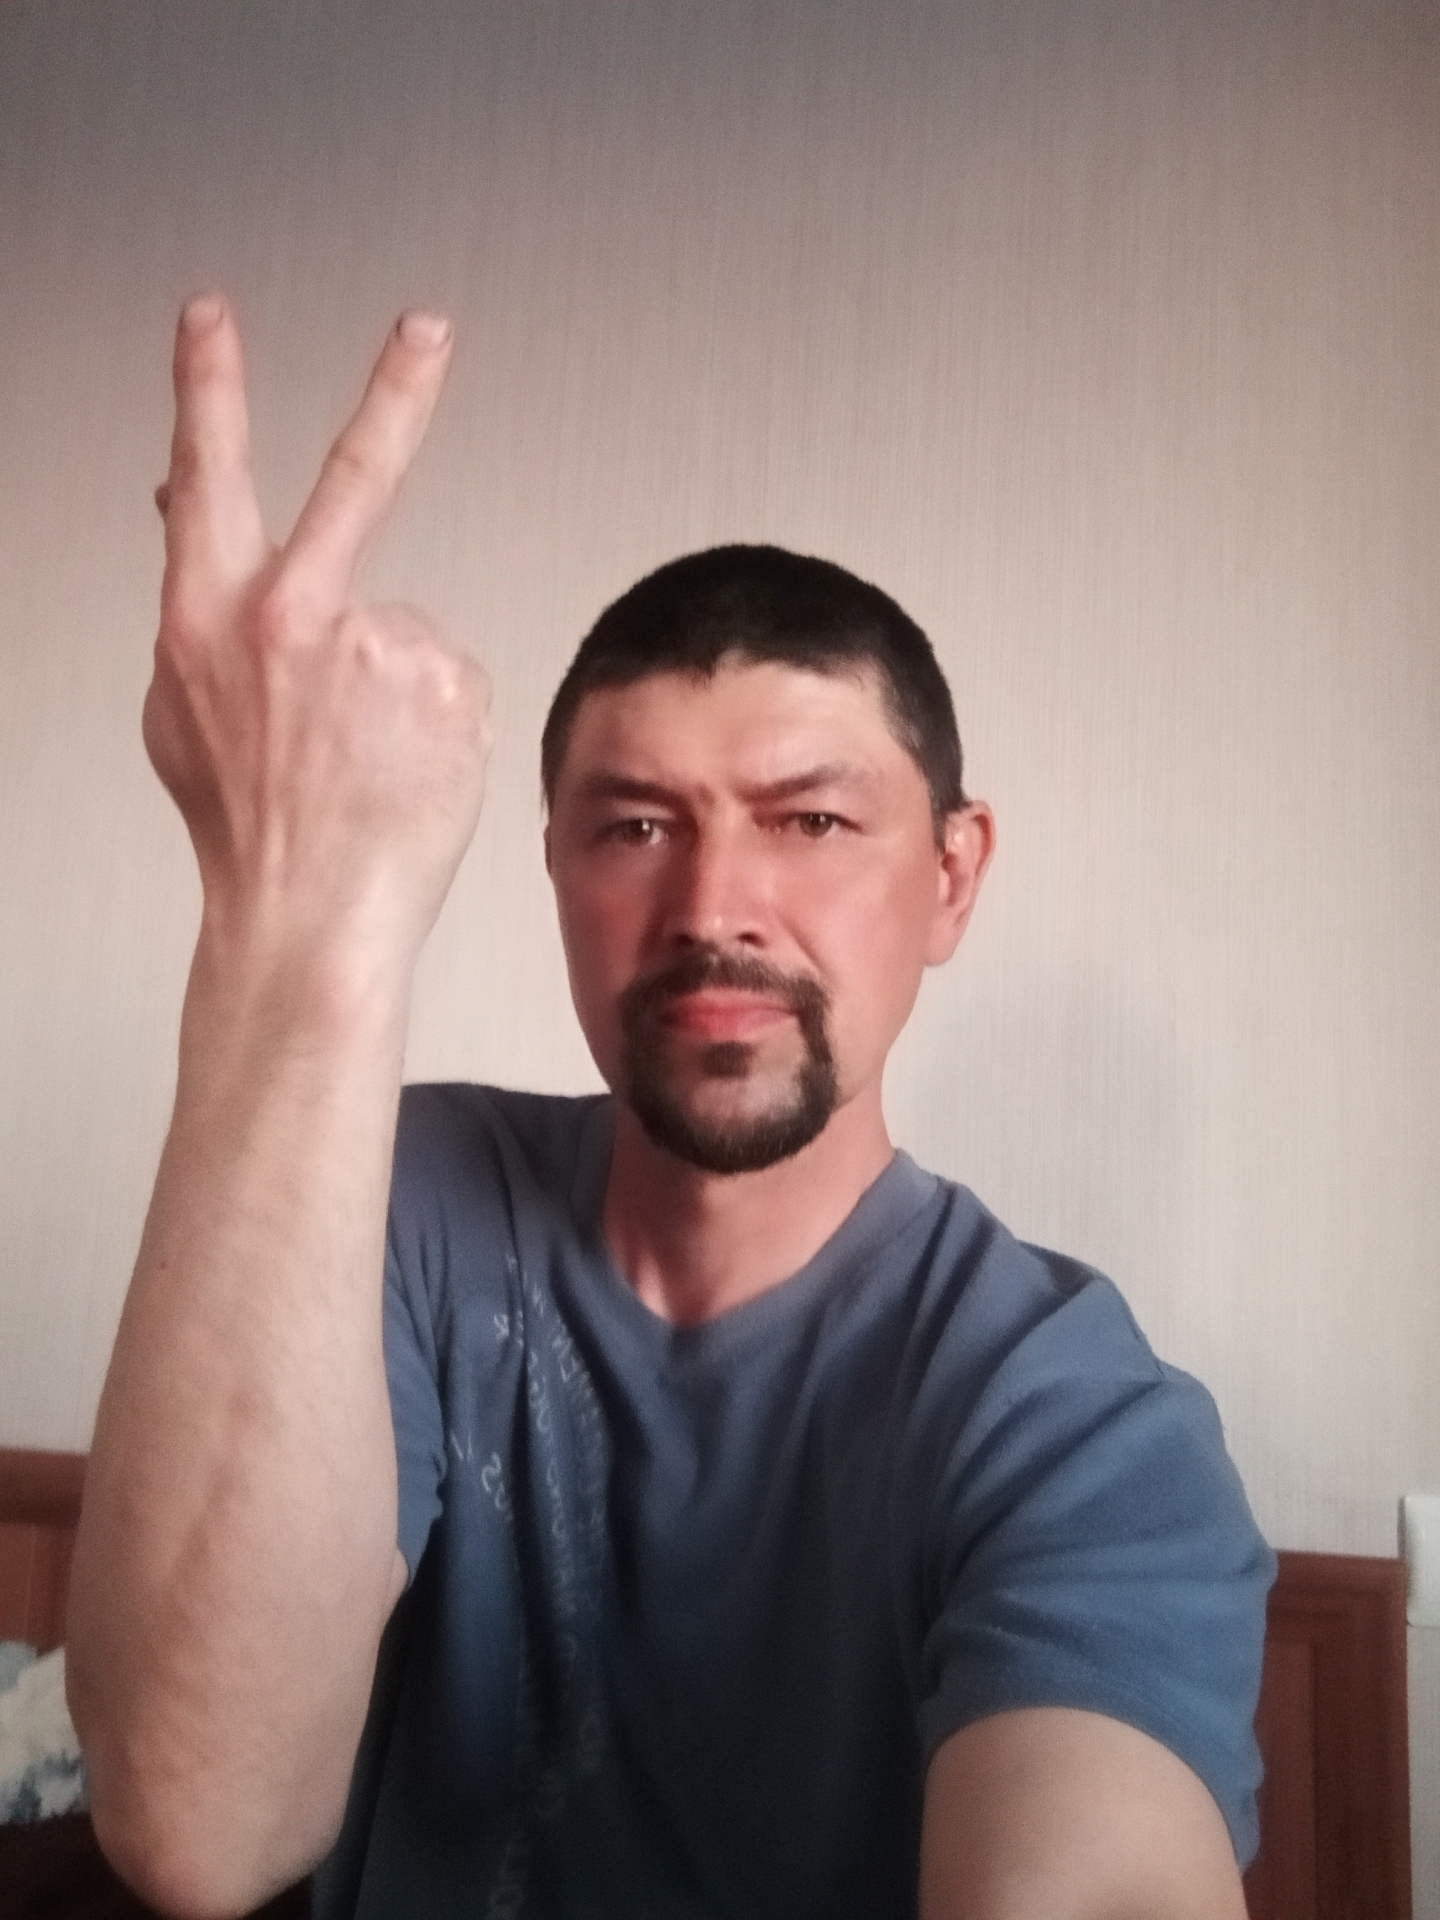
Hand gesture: peace_inverted